Chronology of the universe

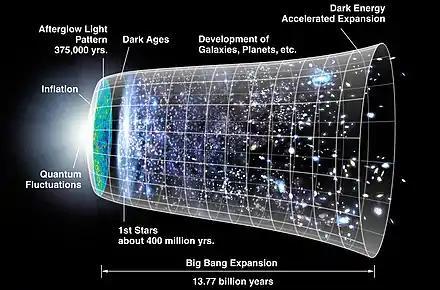
Diagram of evolution of the (observable part) of the universe from the Big Bang (left), the CMB-reference afterglow, to the present

For the purposes of this summary, it is convenient to divide the chronology of the universe since it originated, into five parts.